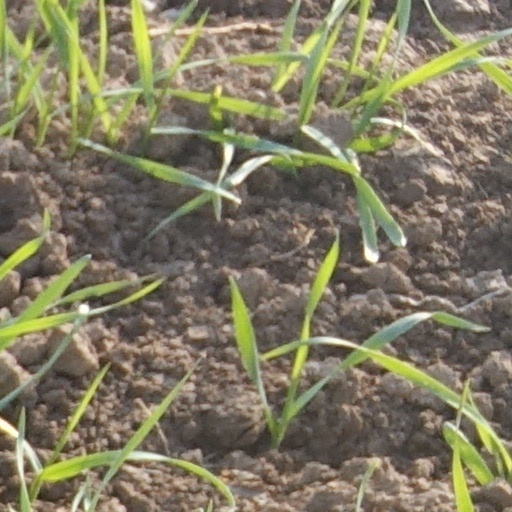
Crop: wheat